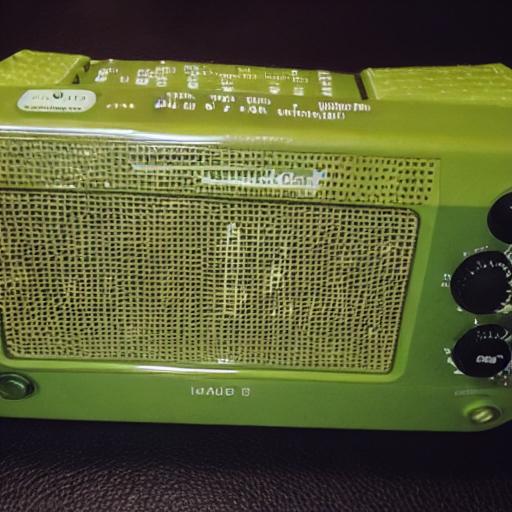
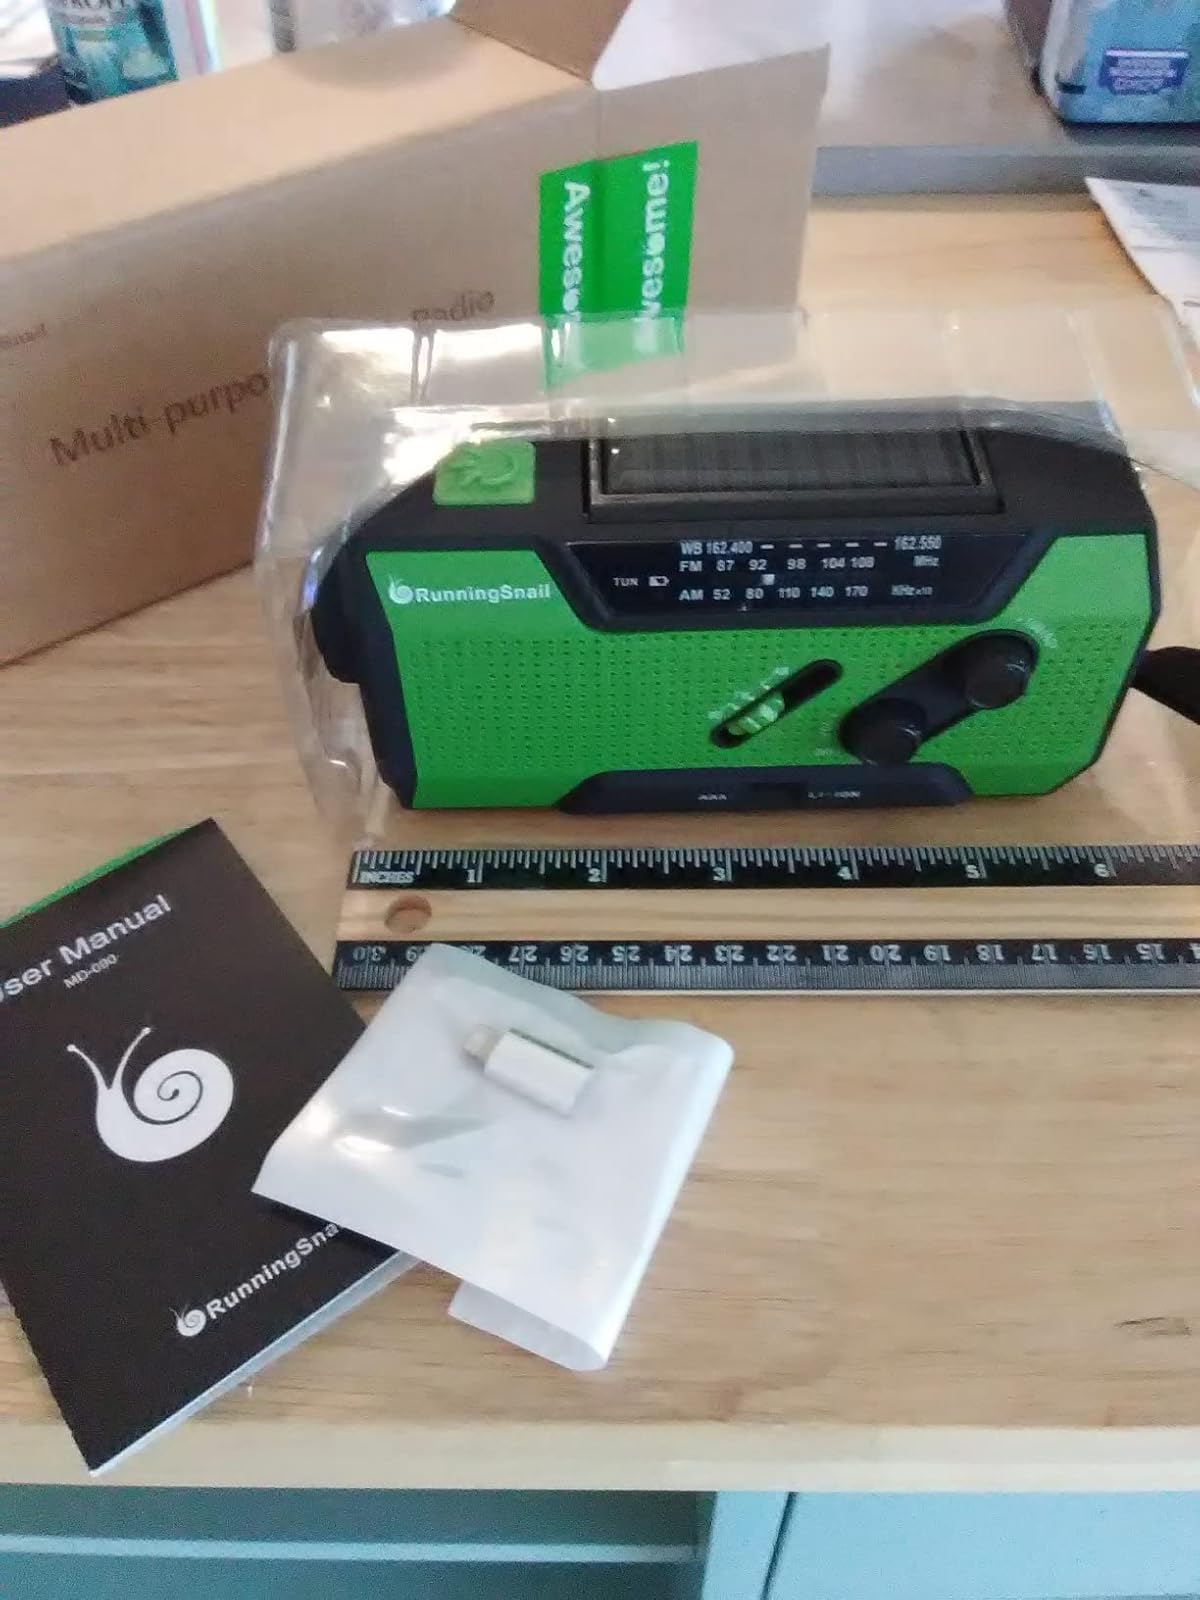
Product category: radio
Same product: no